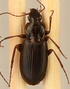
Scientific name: Calathus advena
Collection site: Rocky Mountains NEON (RMNP), plot RMNP_014